Tom Compton

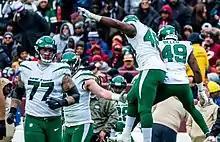
Compton in a game against the Washington Redskins

On March 18, 2019, Compton signed with the New York Jets. After beginning the season as a backup, Compton was named the starting right guard in Week 11 following an injury to Brian Winters. He started five games before being placed on injured reserve on December 28, 2019.